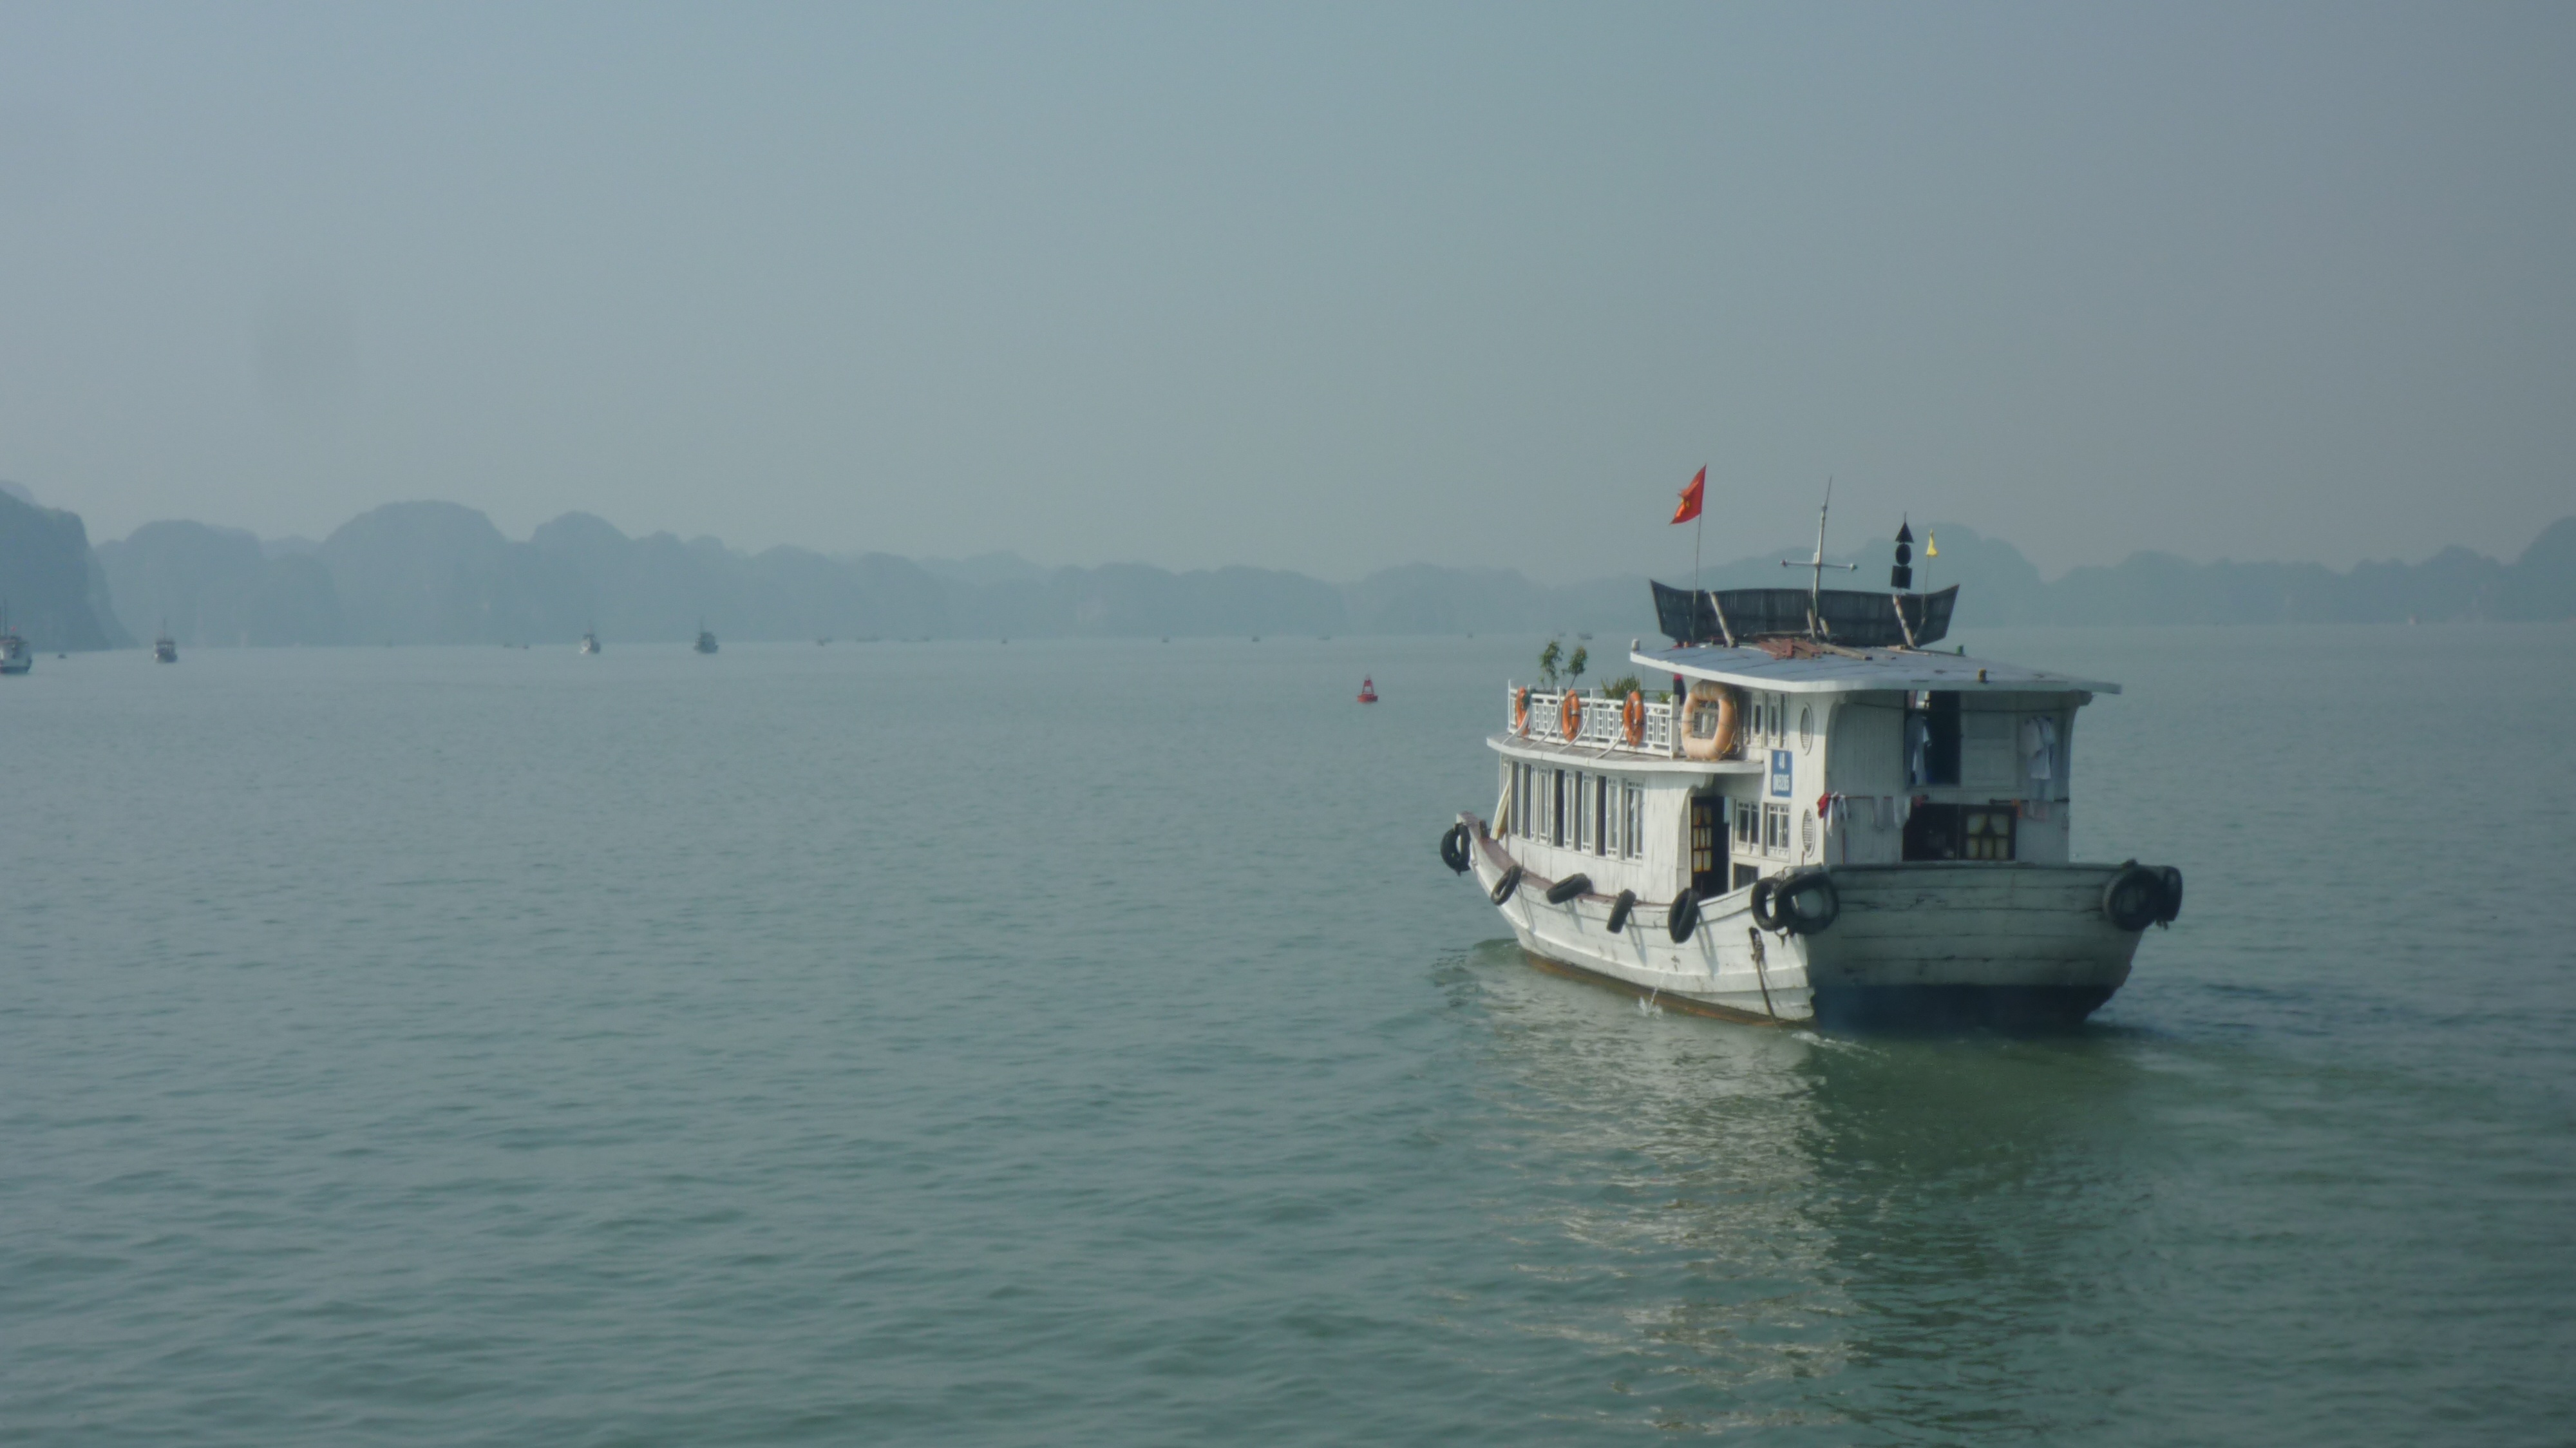
sea, coast, ocean, boat, ship, vehicle, bay, harbor, cargo ship, ferry, channel, watercraft, vietnam, times, passenger ship, halong bay